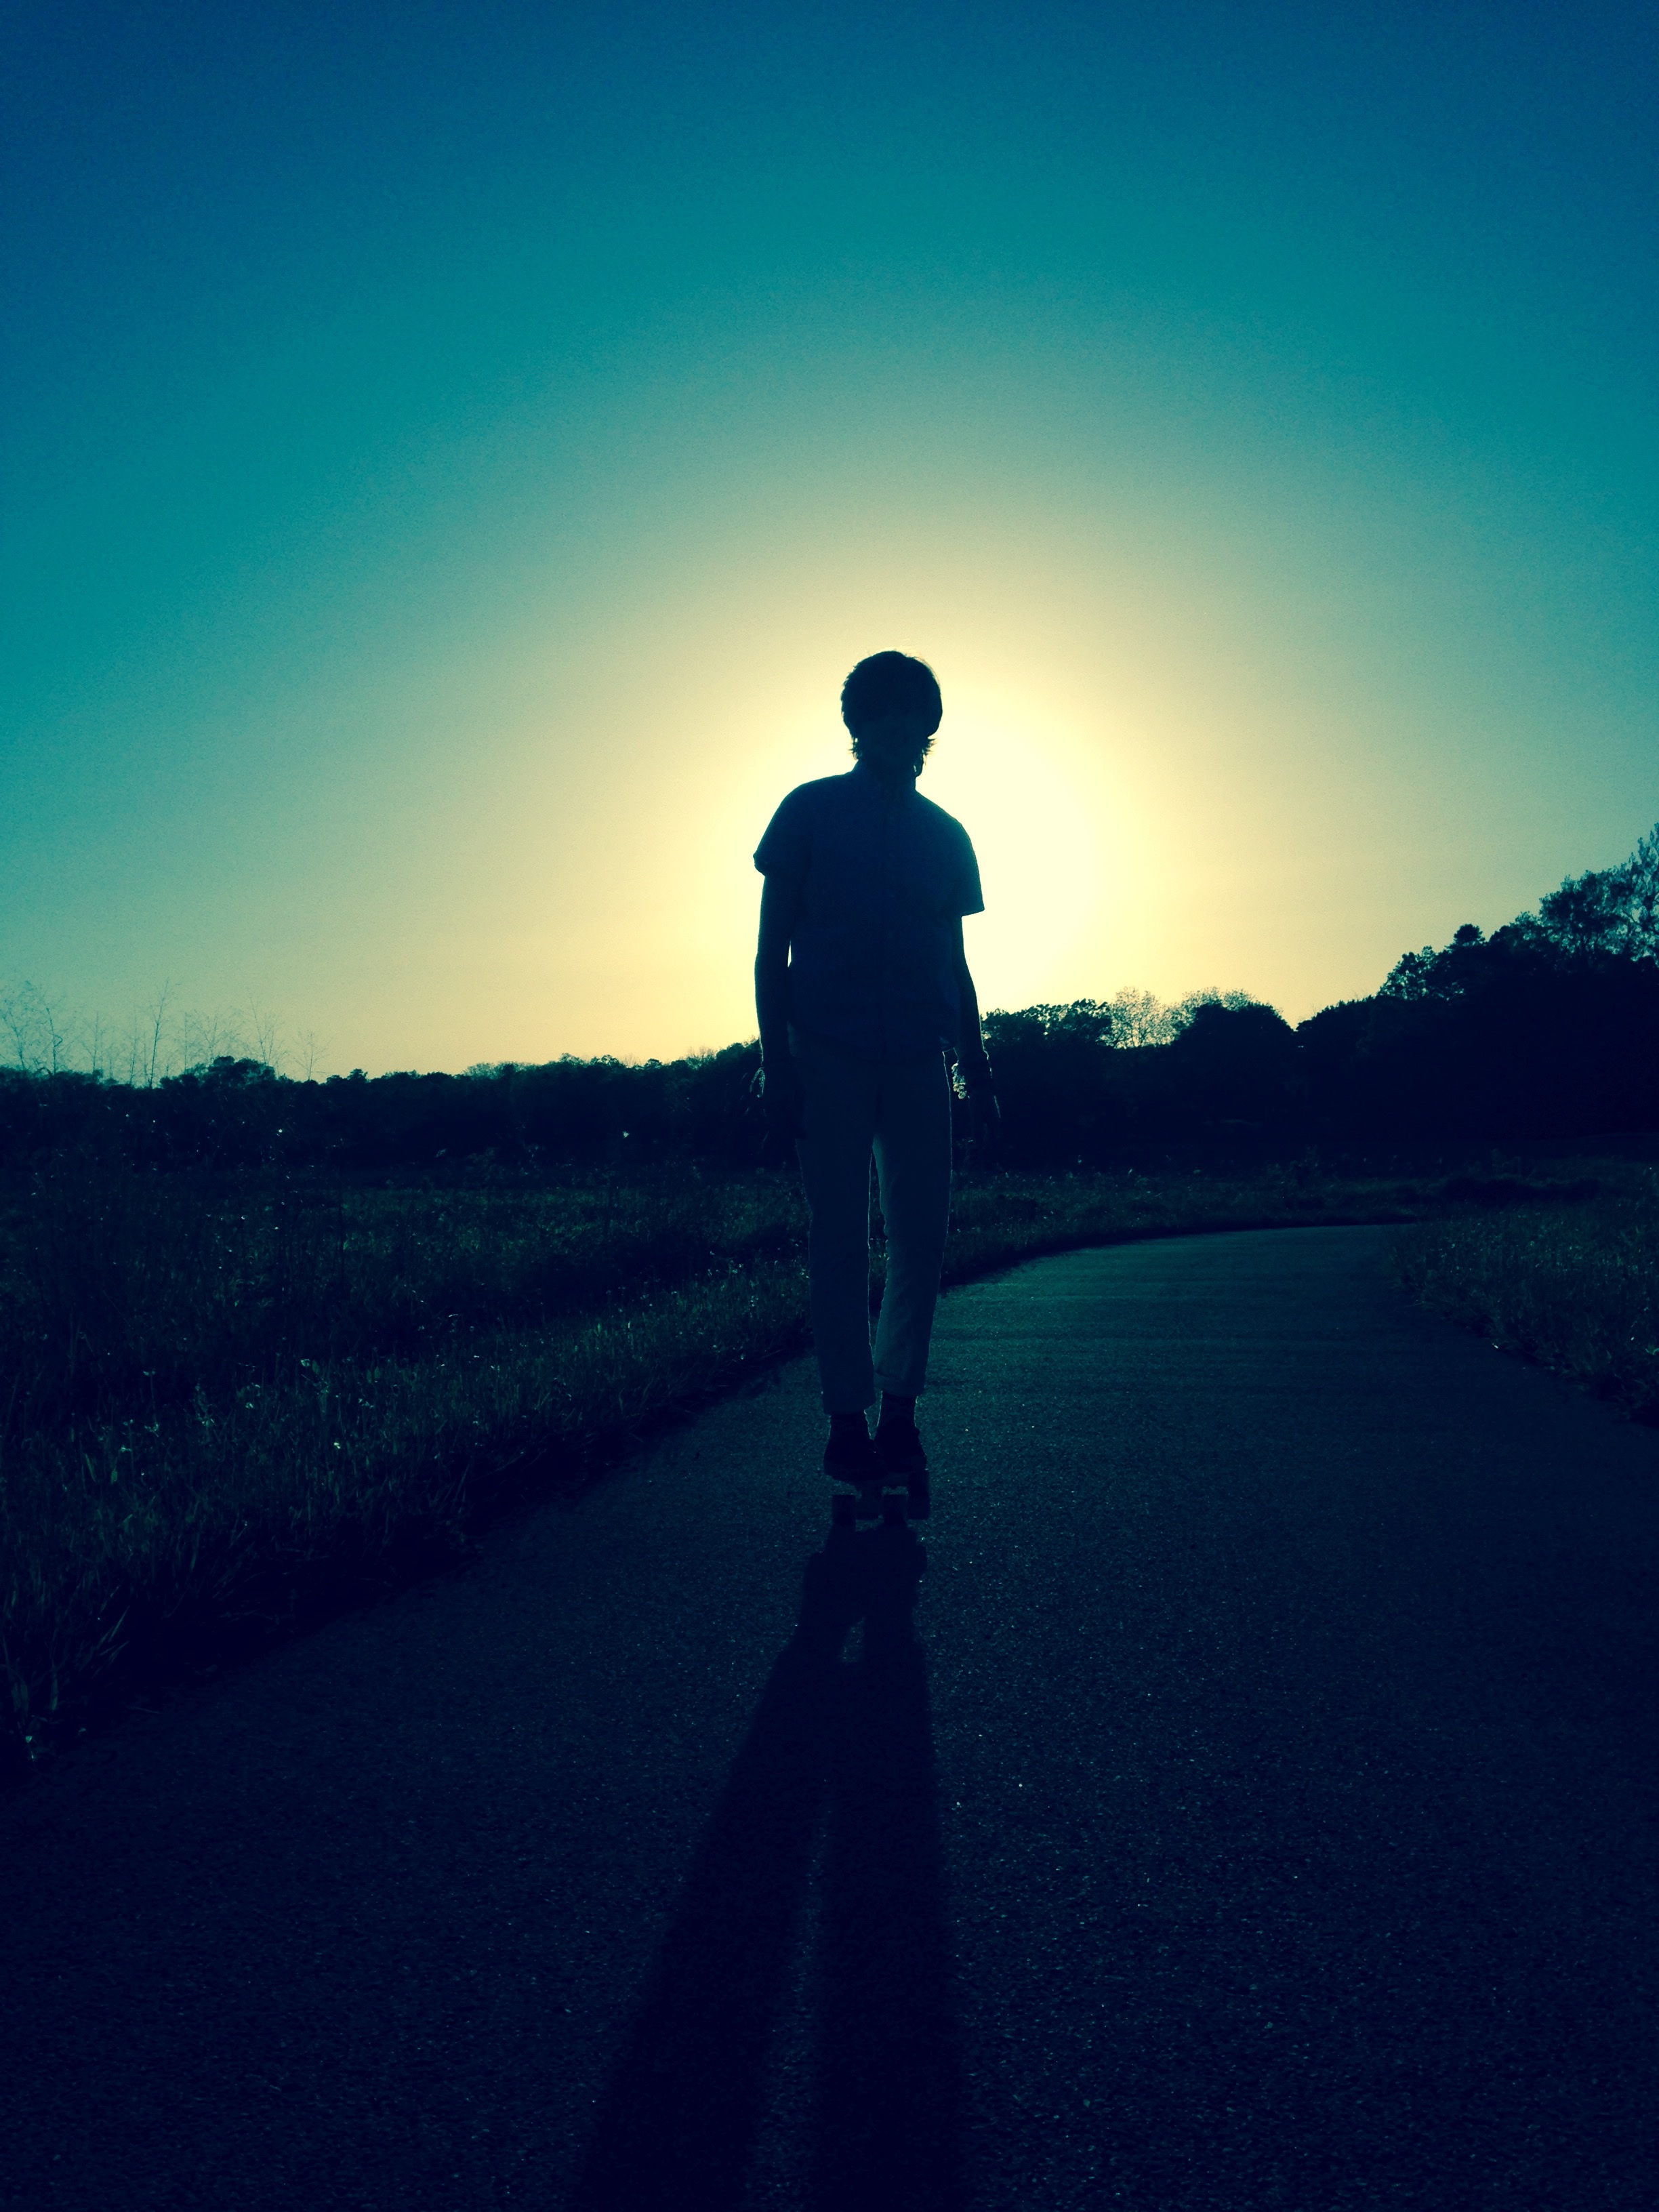
sea, ocean, horizon, silhouette, mountain, light, cloud, sky, sun, sunrise, sunset, sunlight, morning, dawn, atmosphere, dusk, evening, reflection, blue, atmospheric phenomenon